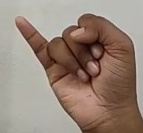
ASL sign: J